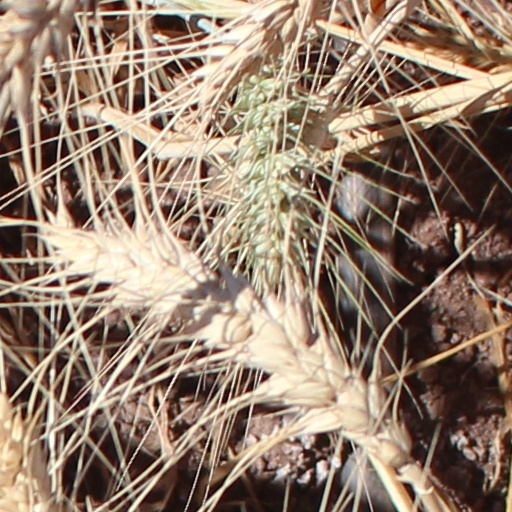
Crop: wheat